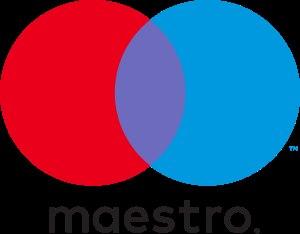
MasterCard Worldwide est une entreprise américaine de système de paiement/retrait dont le siège est à Purchase, New York. Jusqu'en 2006, c'était une société coopérative détenue par plus de 25 000 institutions financières. Depuis, elle est une société cotée en Bourse.